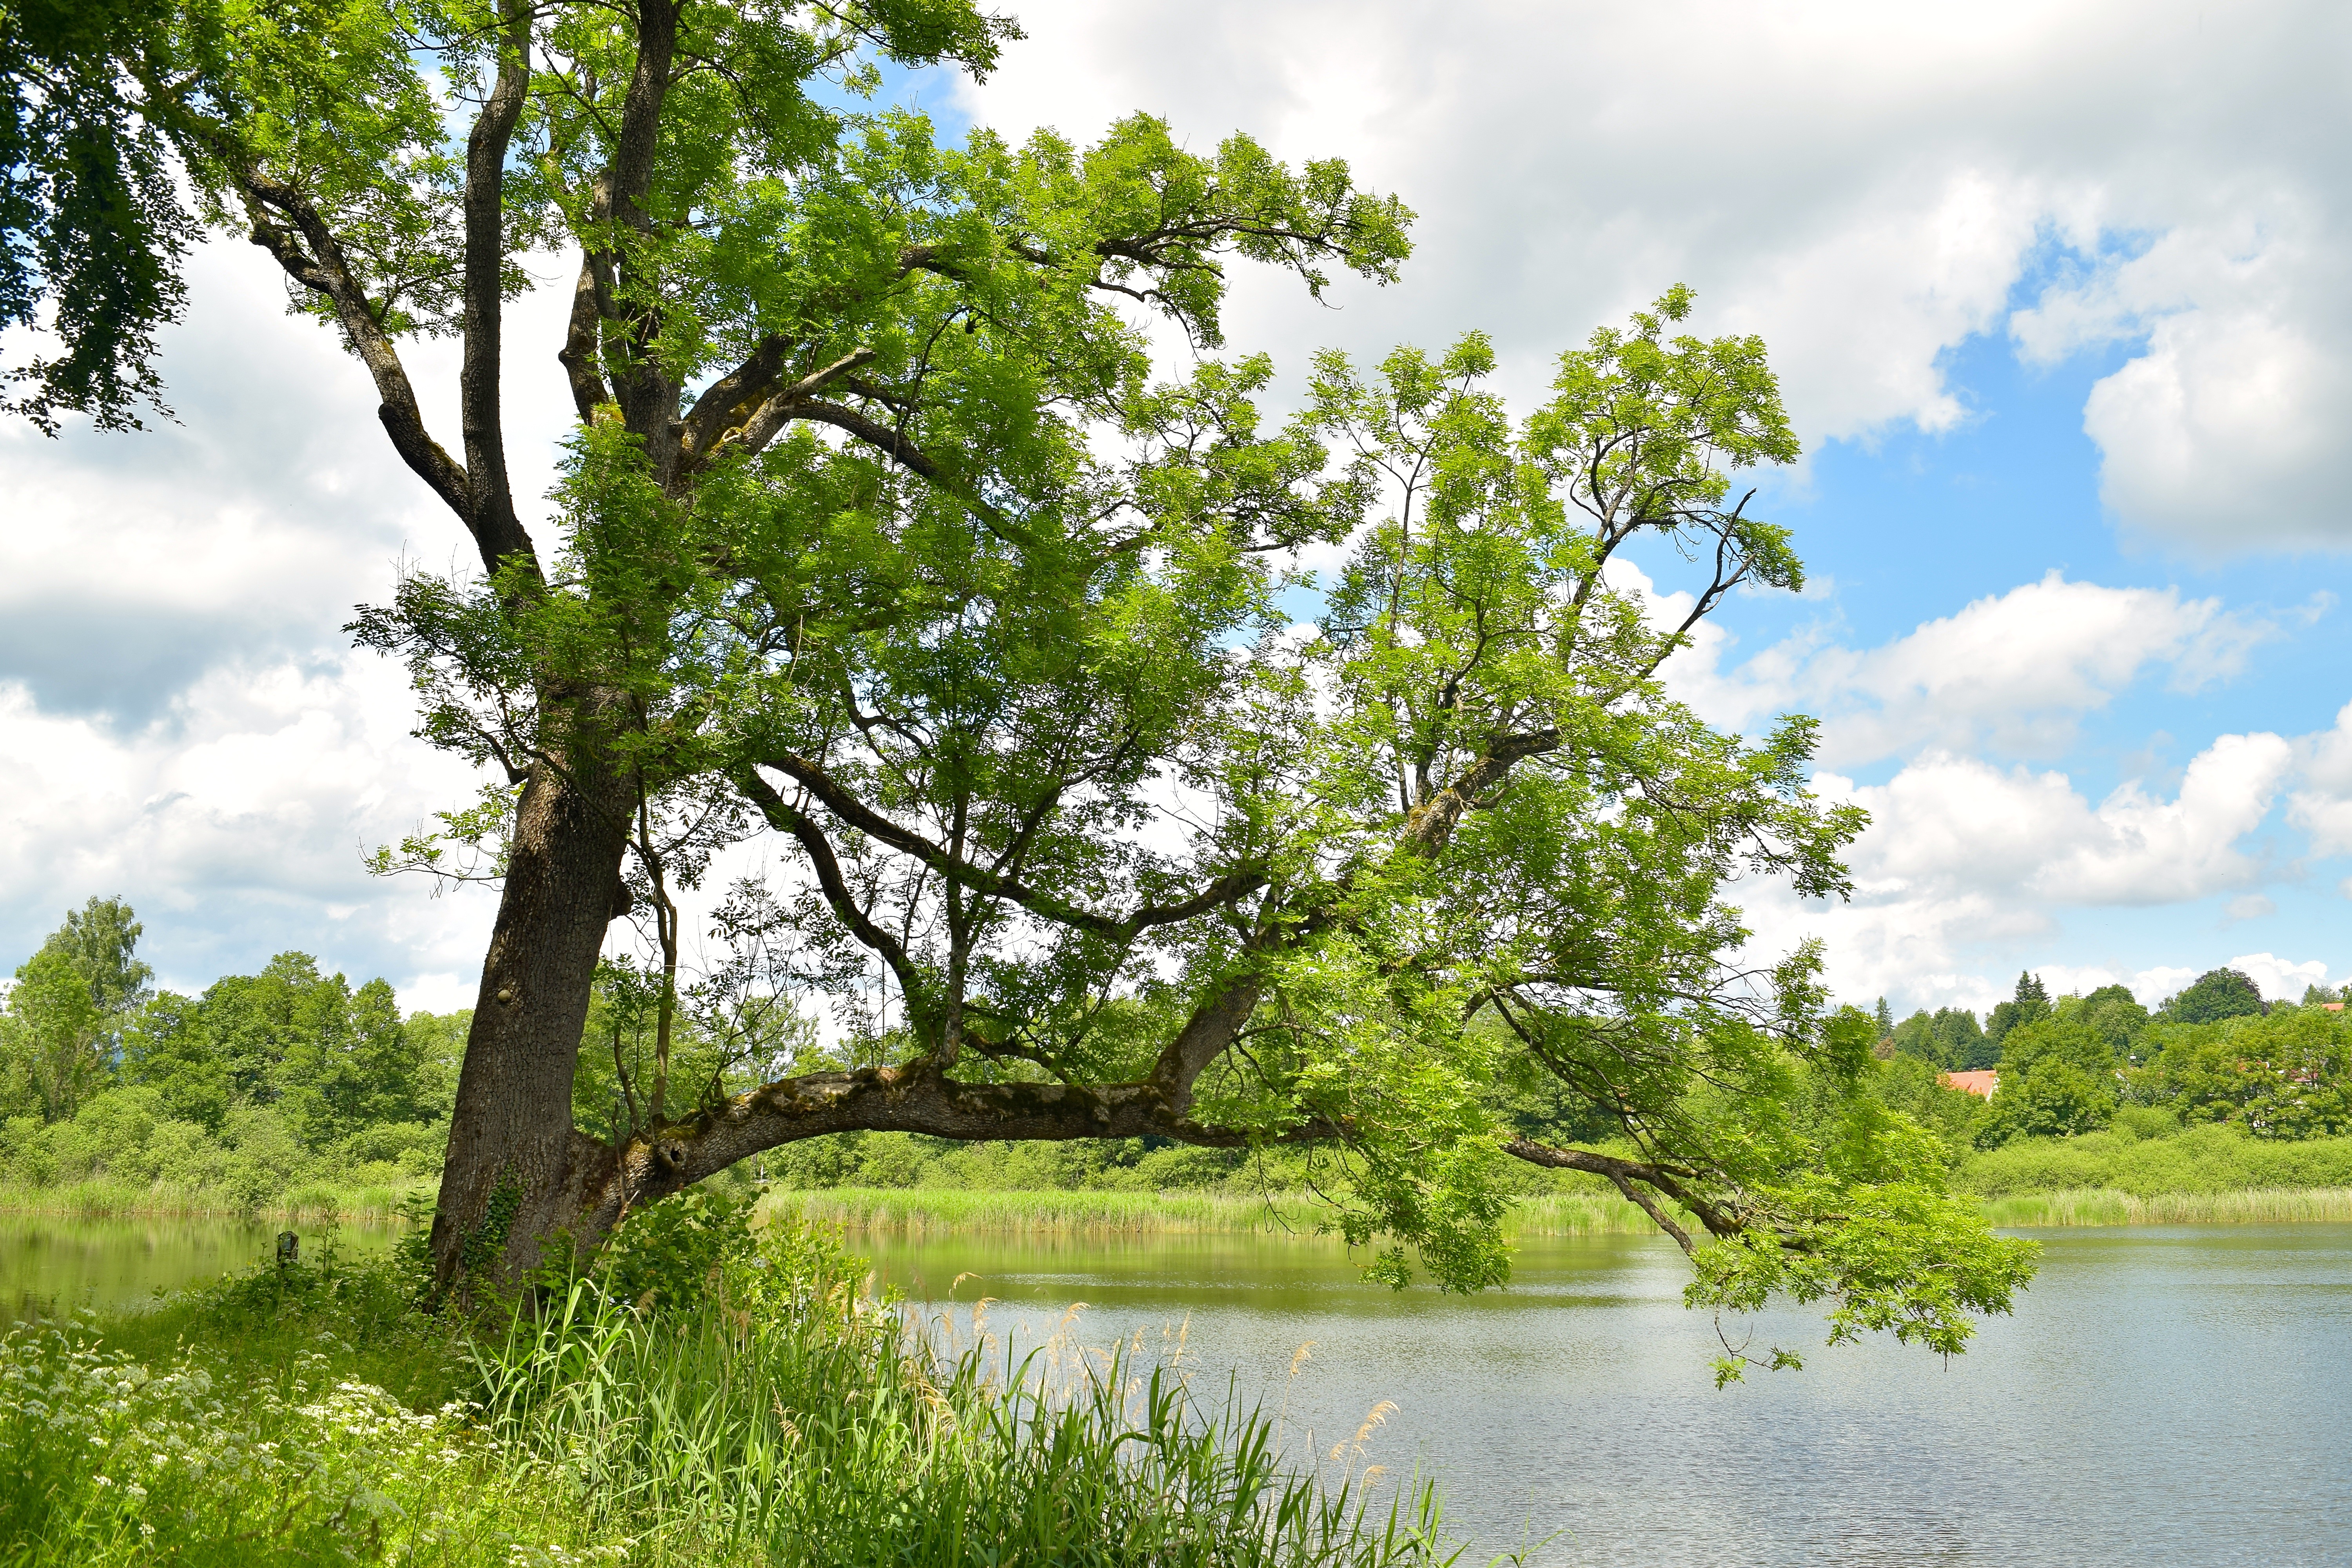
landscape, tree, nature, forest, branch, plant, sky, meadow, flower, lake, river, pond, green, blue, clouds, bank, wetland, woodland, habitat, mood, ecosystem, rural area, natural environment, woody plant